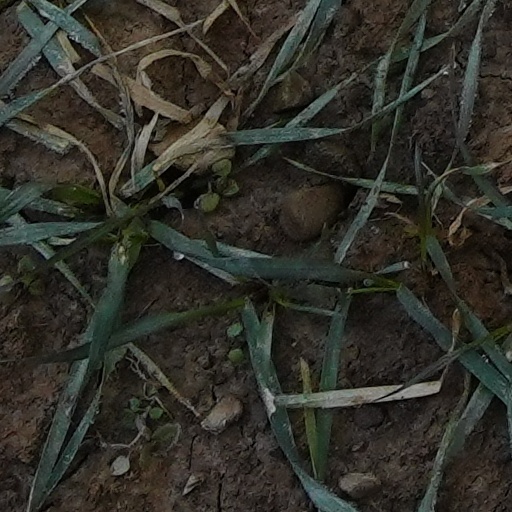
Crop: wheat